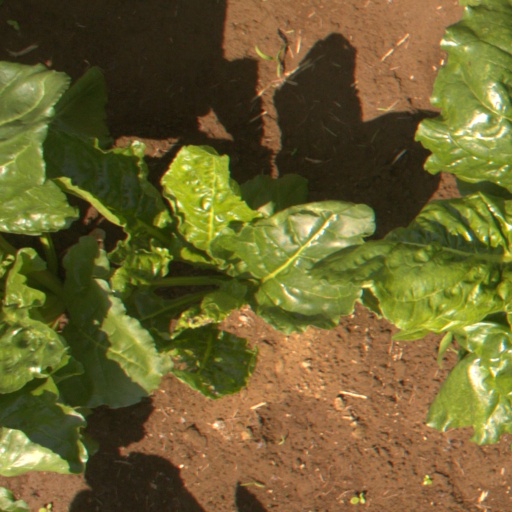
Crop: sugar beet